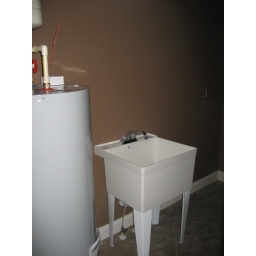
wash sink and hot water heater in laundry room